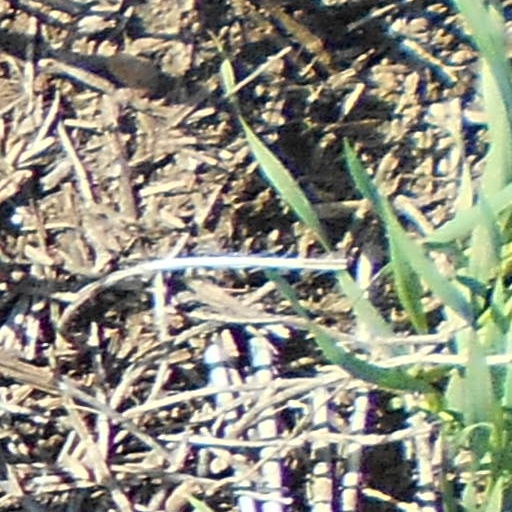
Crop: wheat